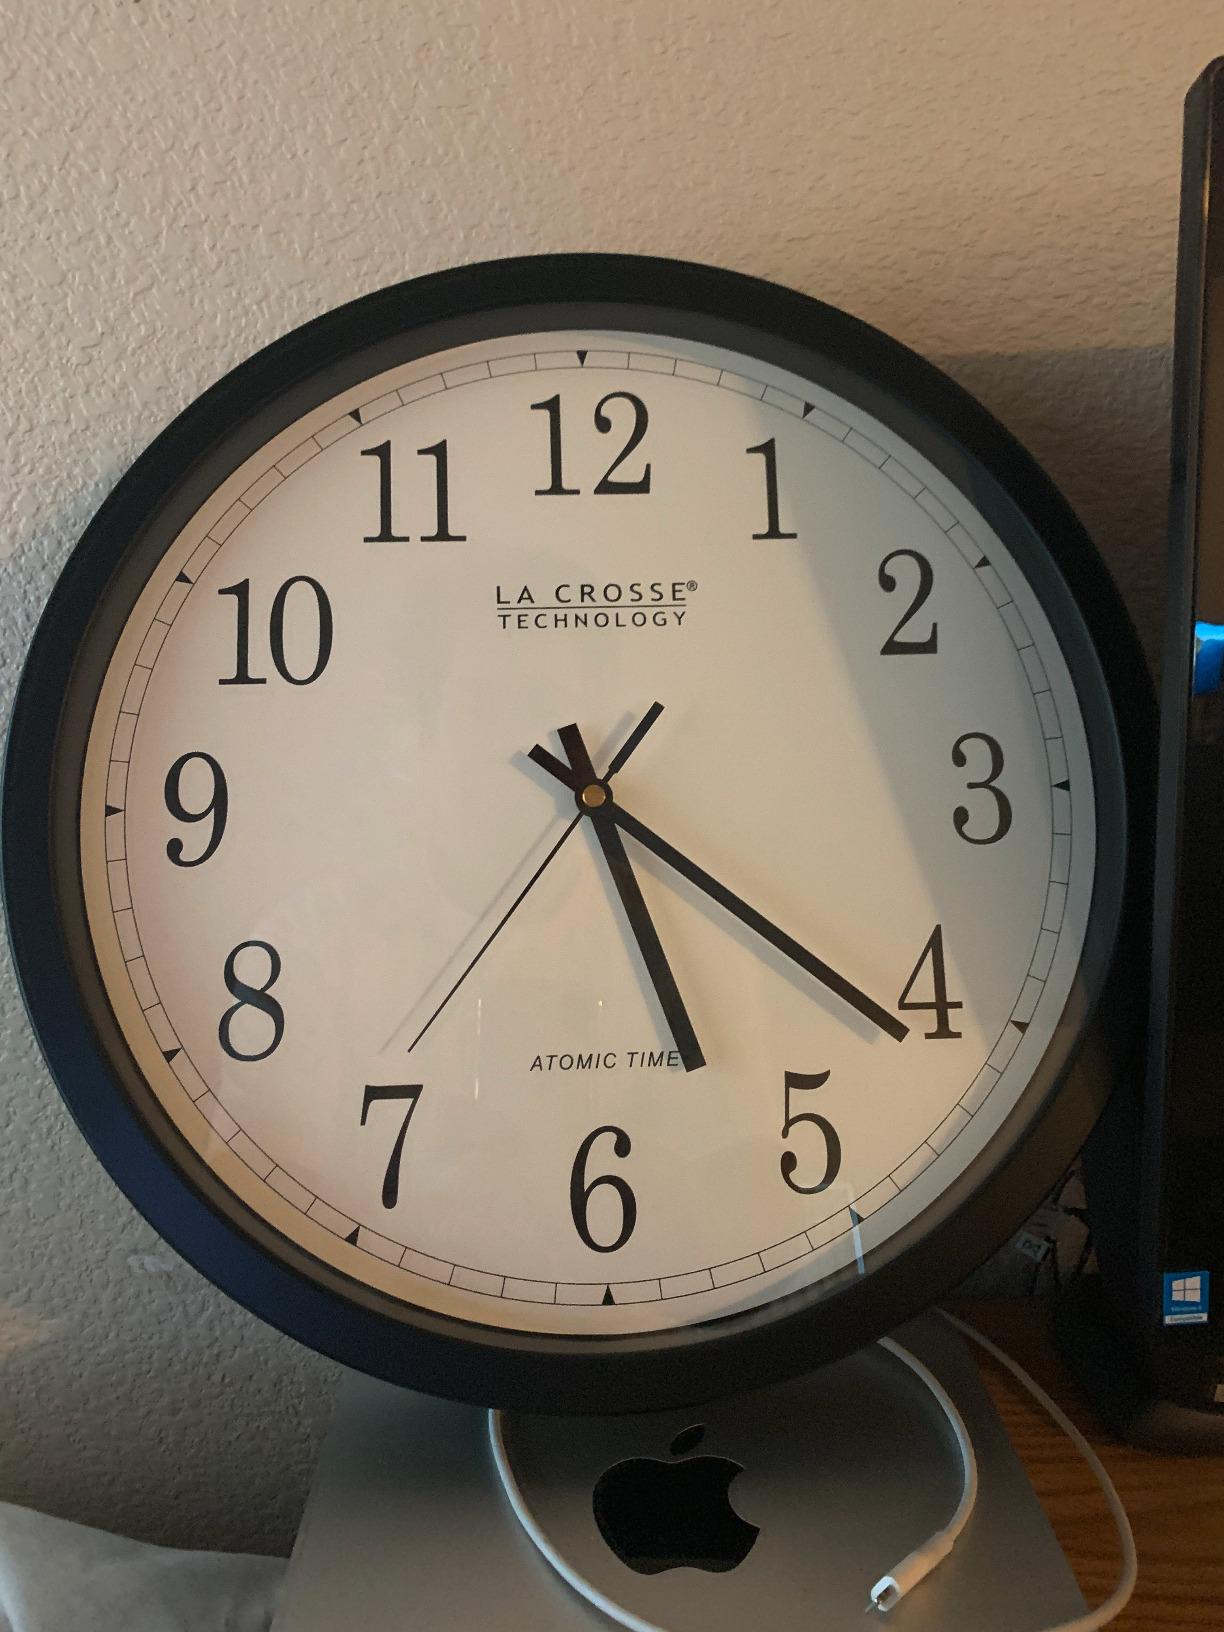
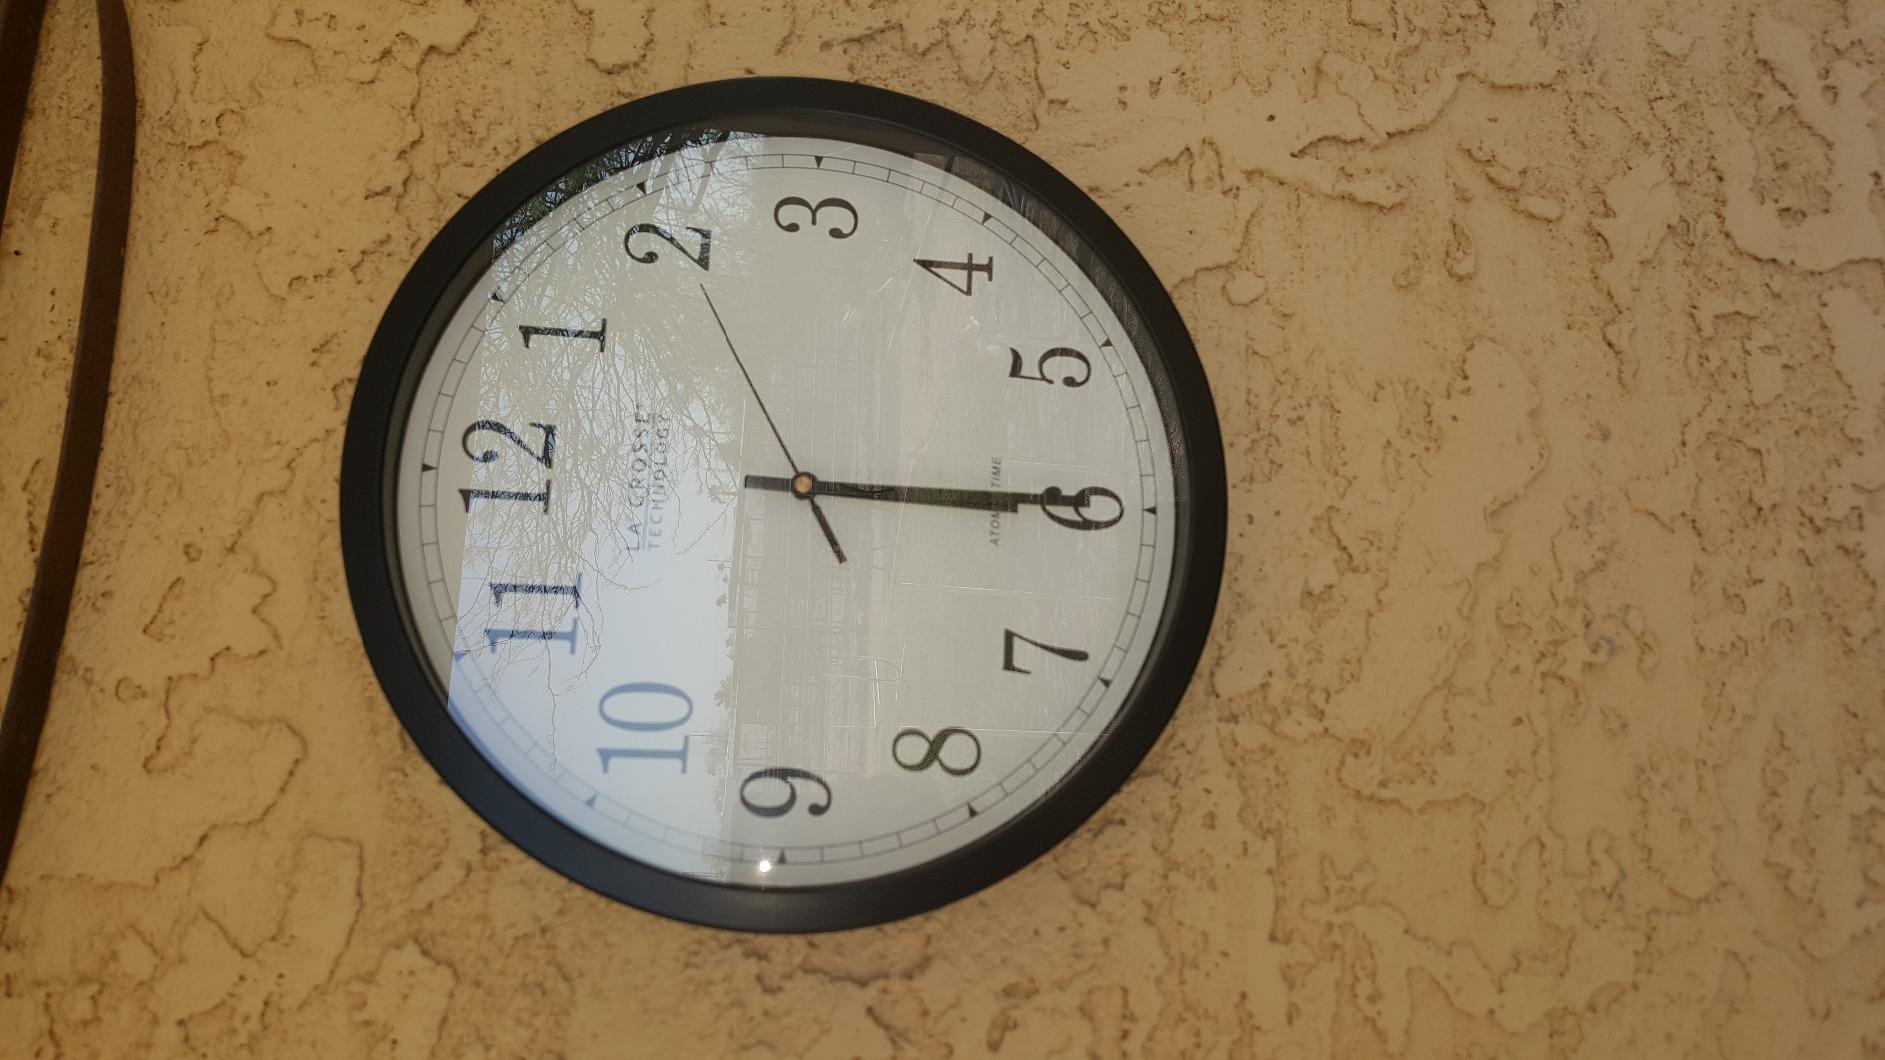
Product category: clock
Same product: yes